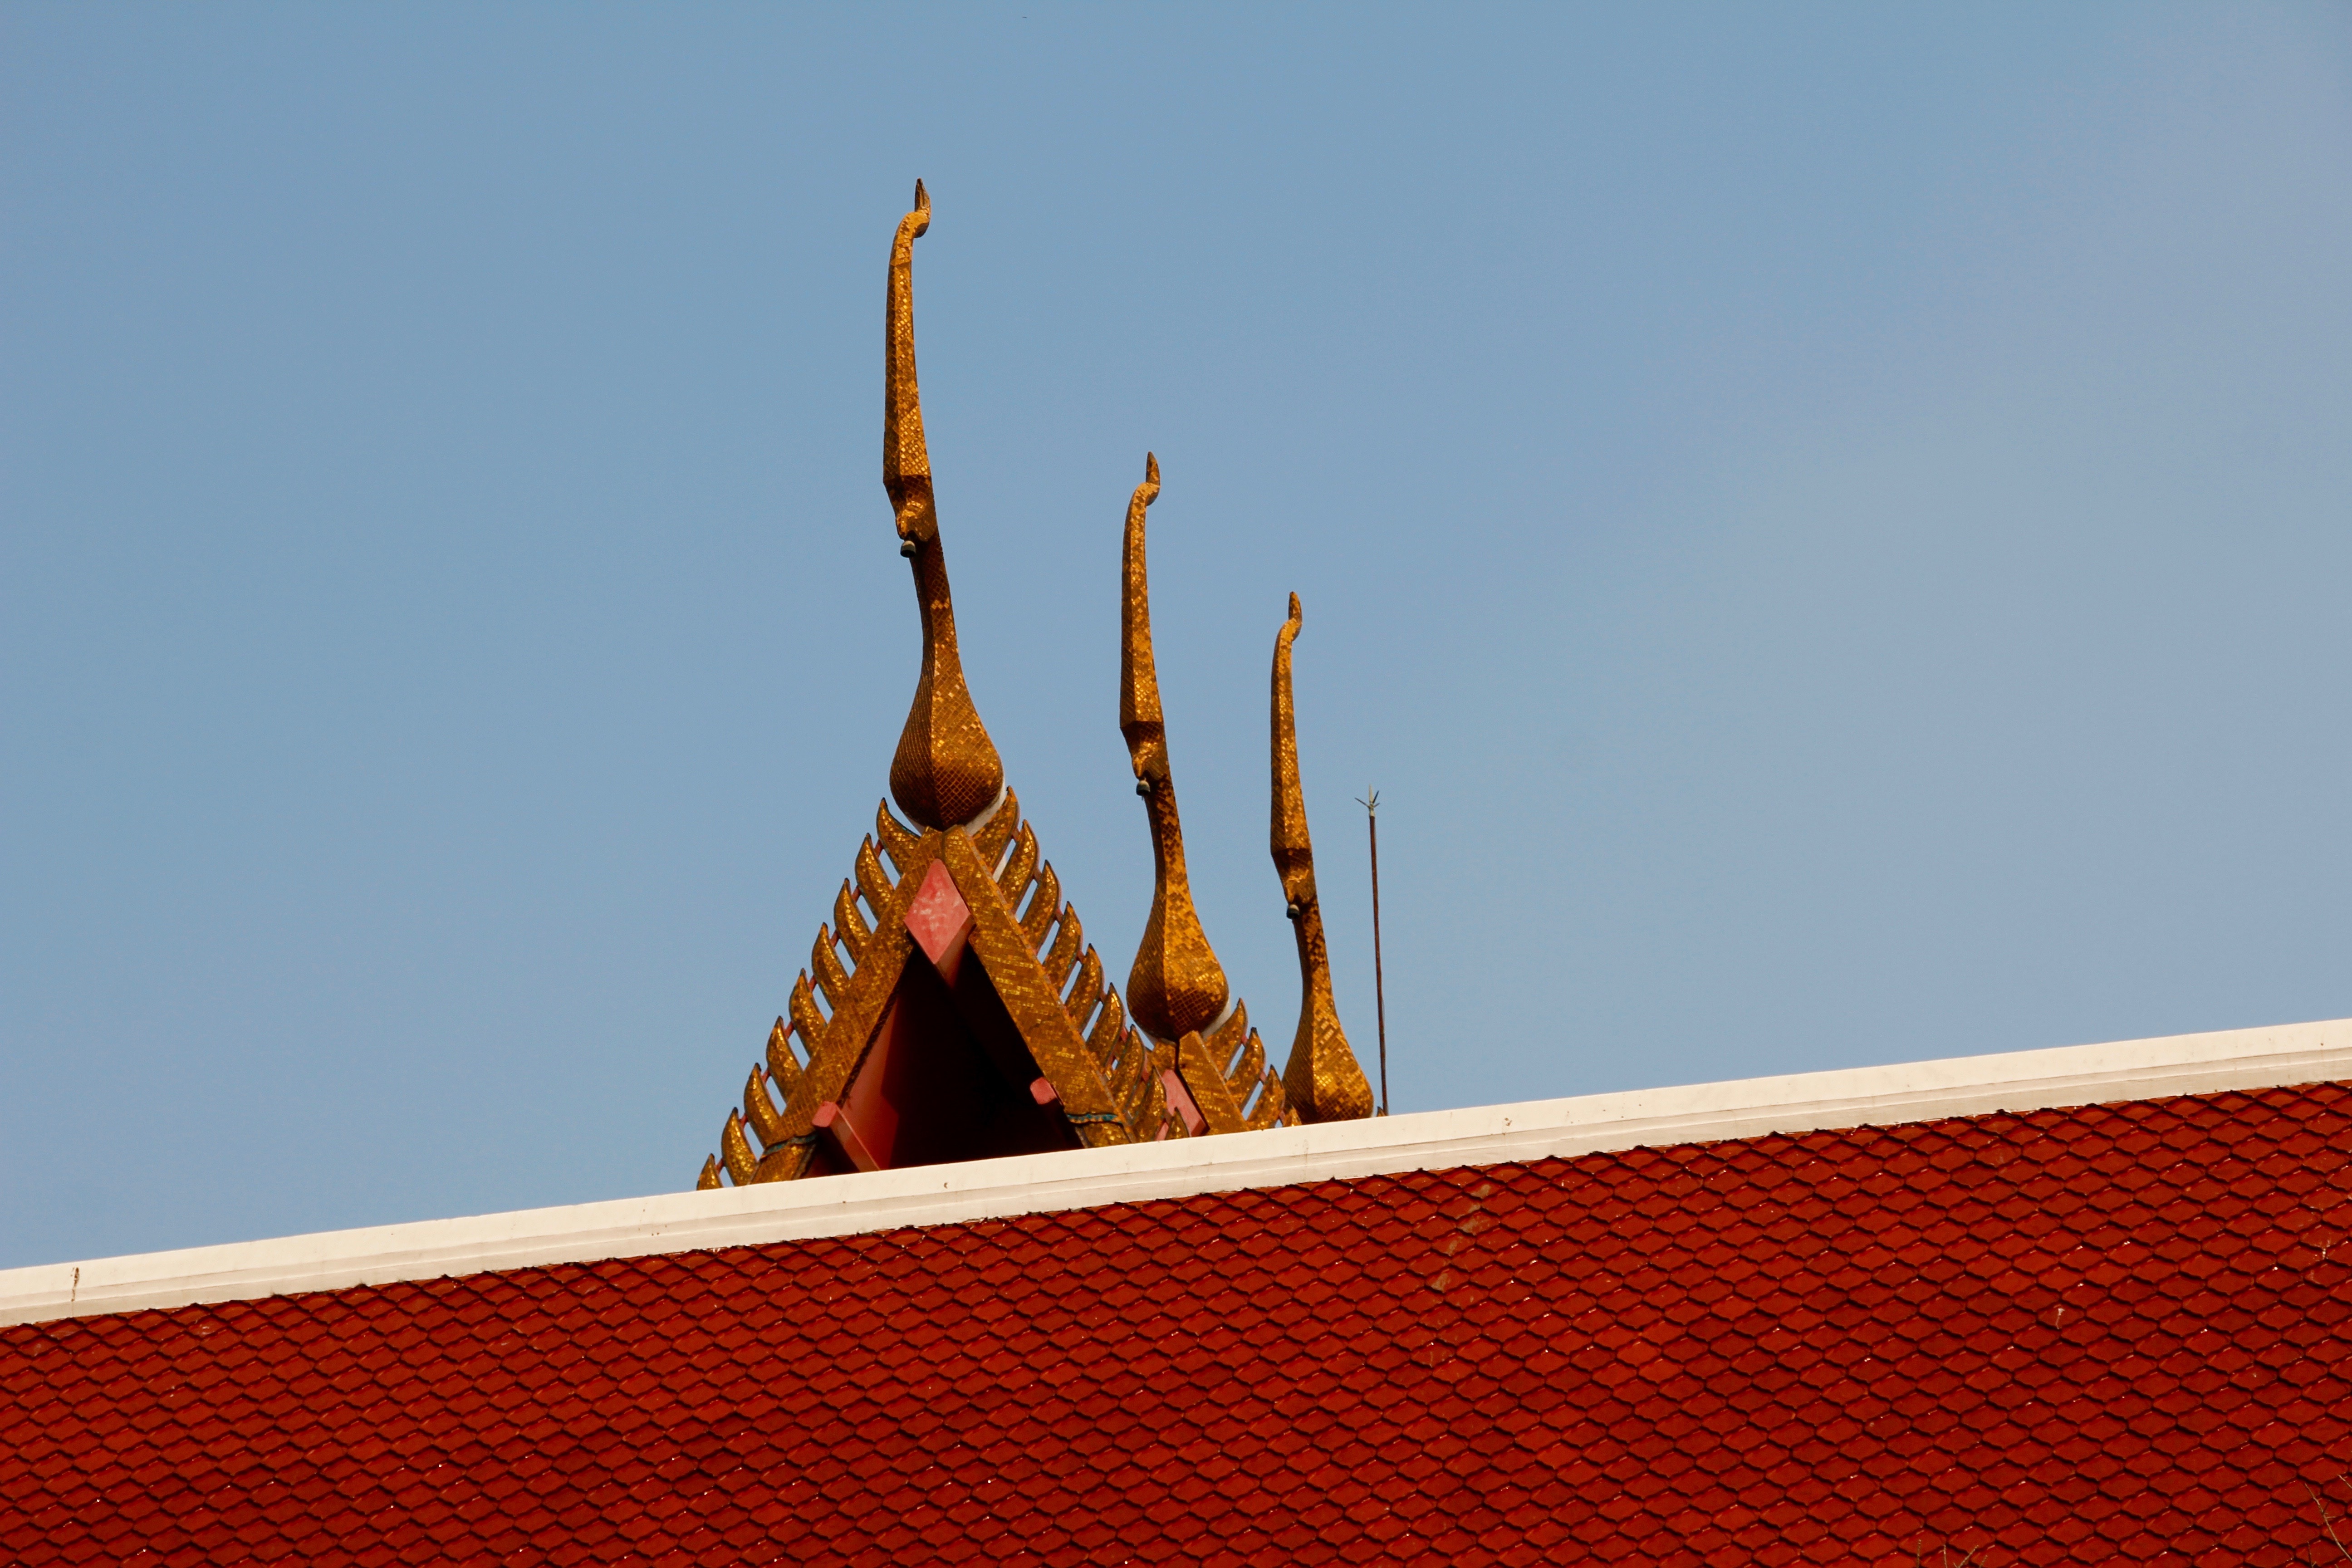
architecture, sky, roof, building, palace, monument, statue, decoration, color, buddhism, asia, colorful, thailand, ornament, sculpture, temple, bangkok, thai, southeast, royal palace